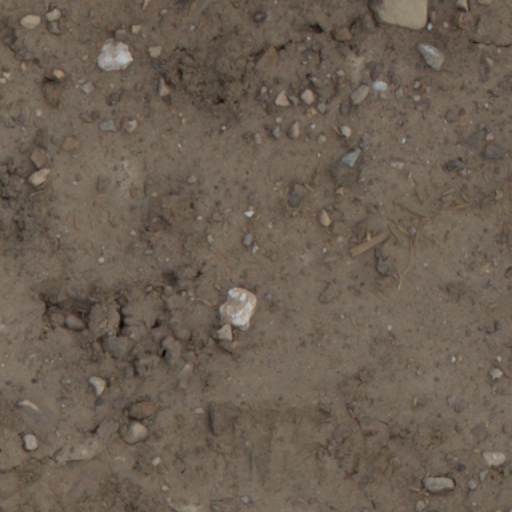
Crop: wheat